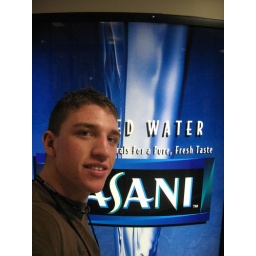
This portrait is of me standing in front of the Dasani water machine. I really like the blue color of the machine.